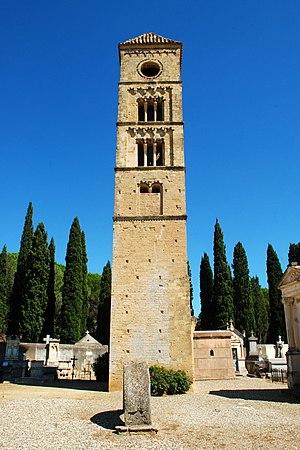
France - Languedoc - Hérault - Puissalicon - ancienne église Saint-Étienne de Pezan - tour romane This building is indexed in the Base Mérimée, a database of architectural heritage maintained by the French Ministry of Culture,
La tour romane de Puissalicon est un clocher de style roman lombard situé près de Puissalicon dans le département français de l'Hérault en région Occitanie.